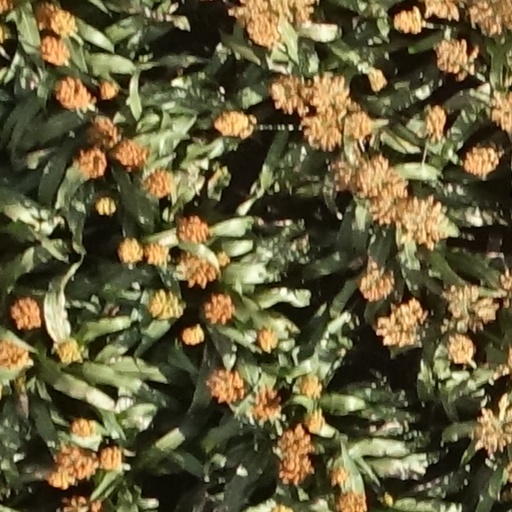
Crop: sorghum